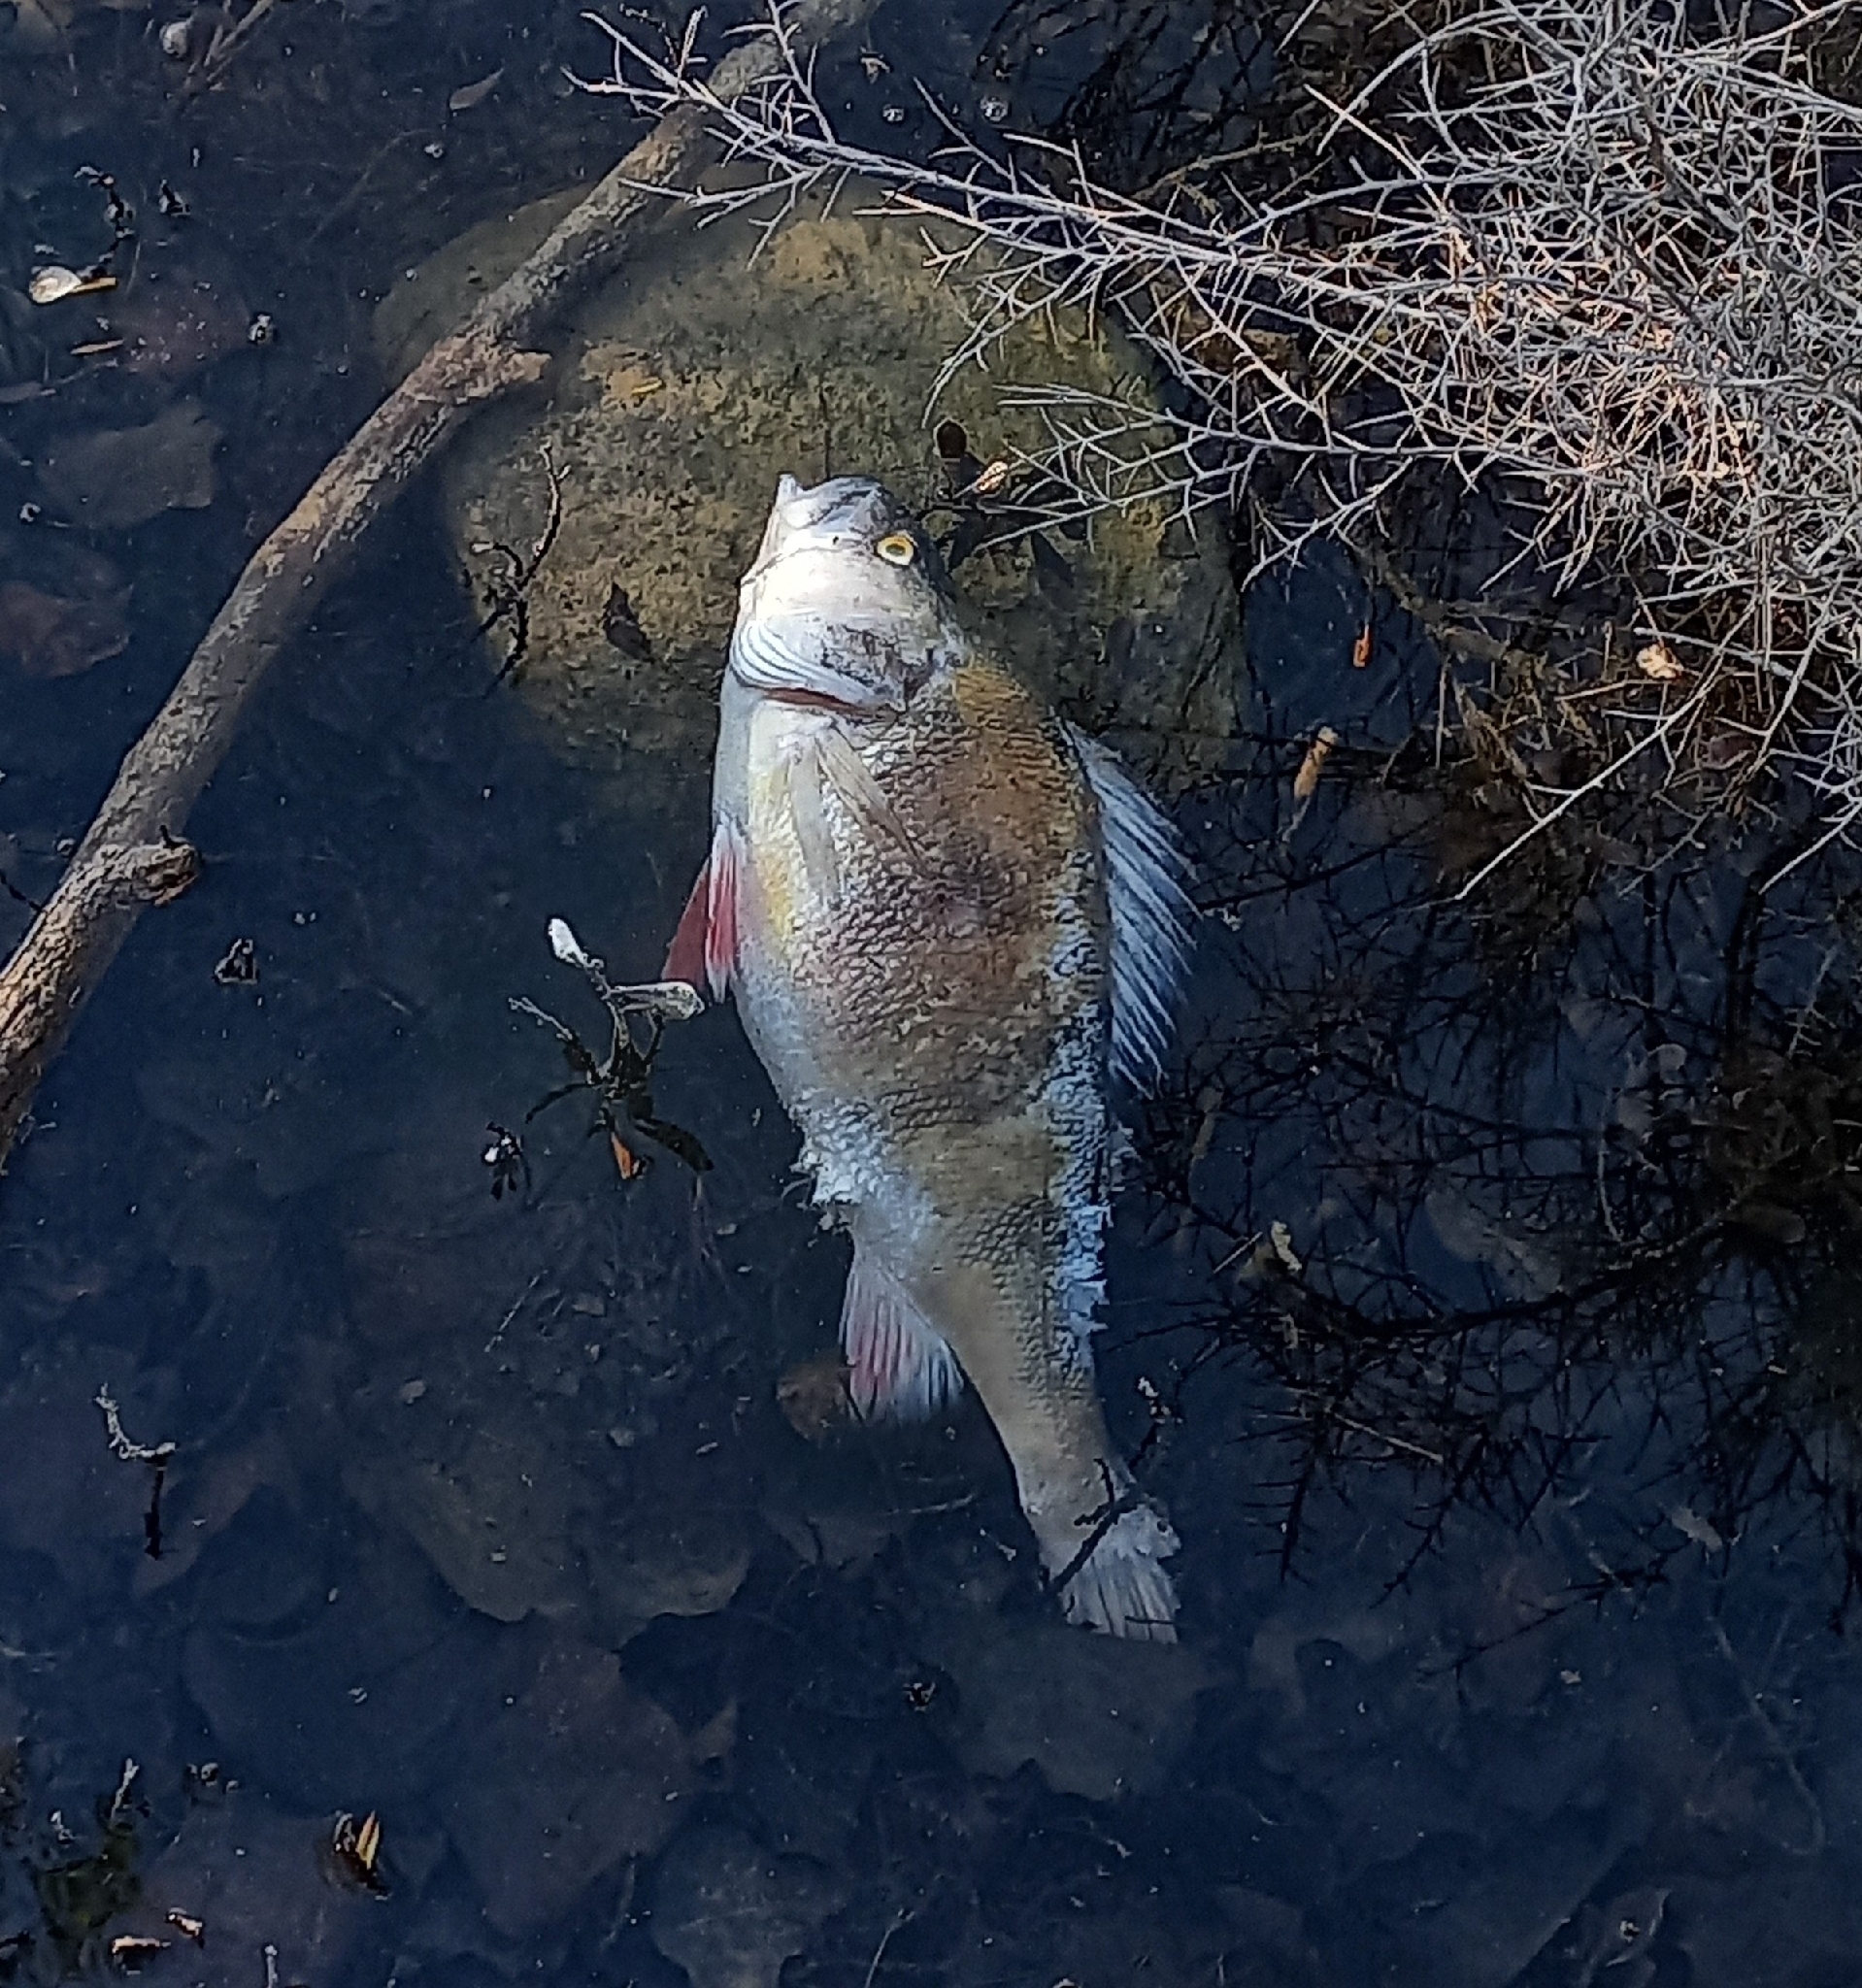
fish (species not among the labelled classes)